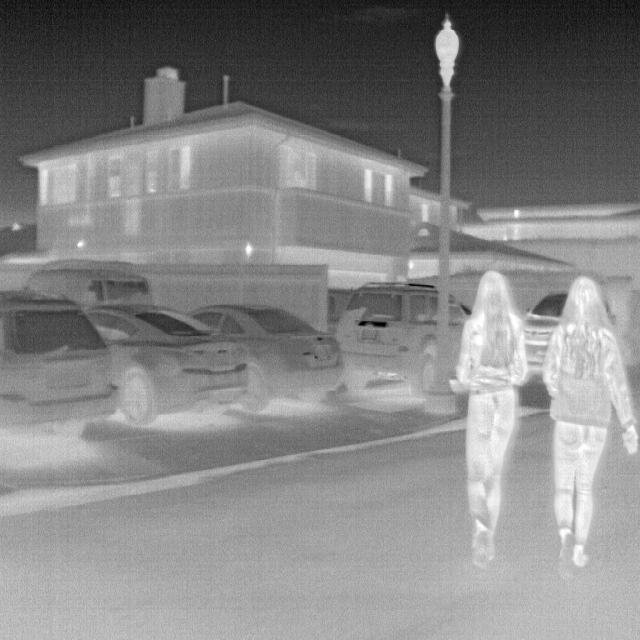
Detected objects:
label: person
label: person